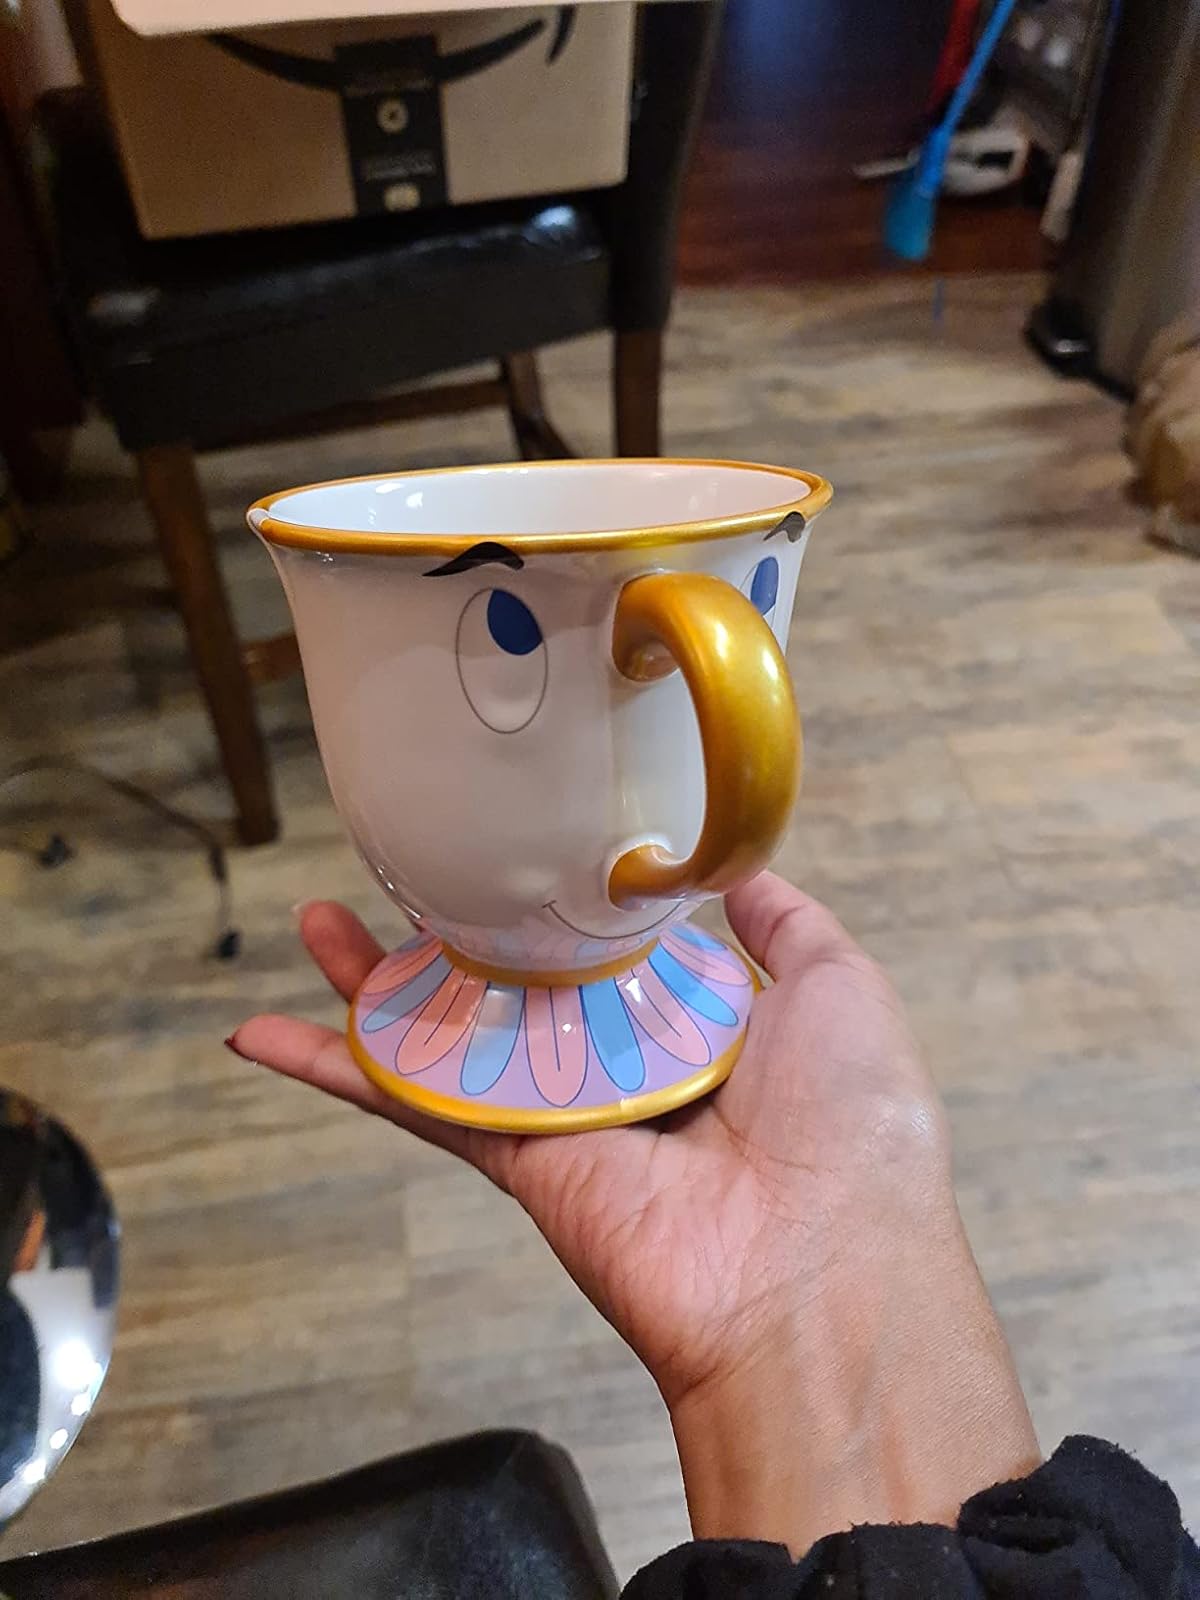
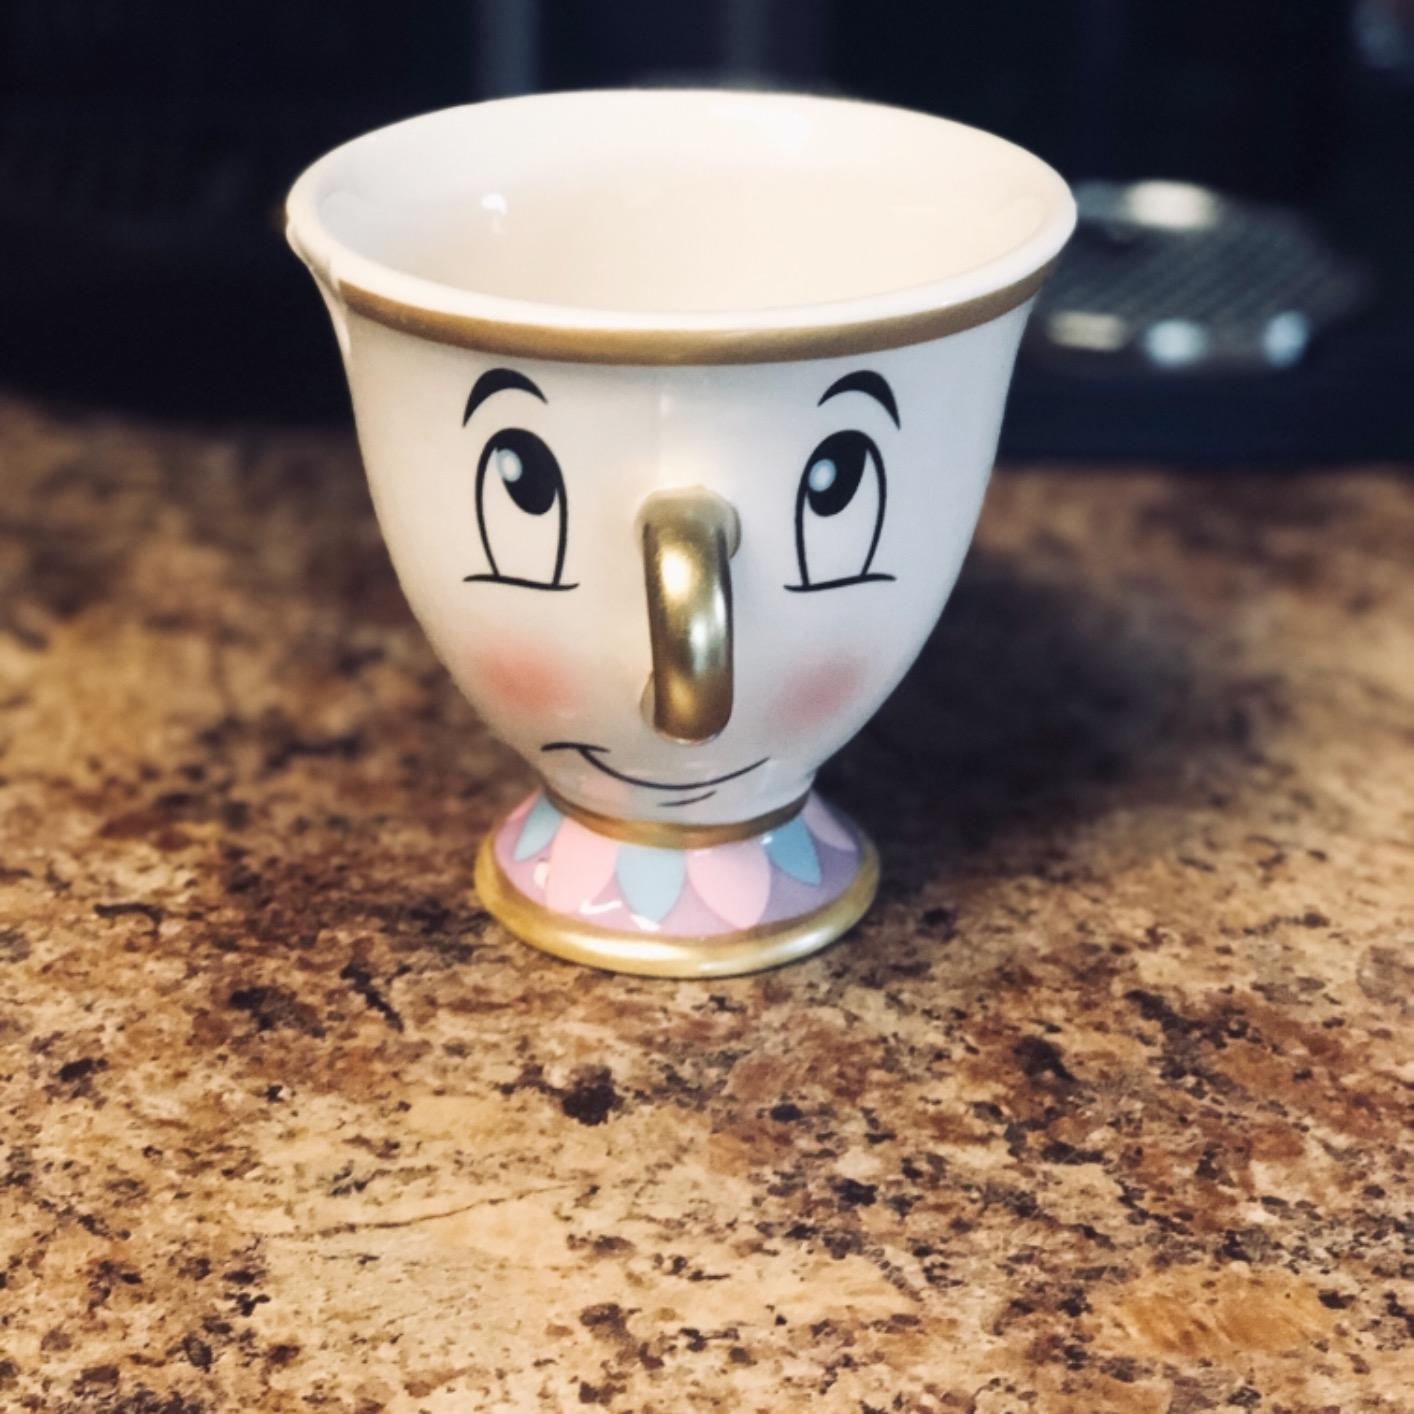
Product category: items_mug
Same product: no